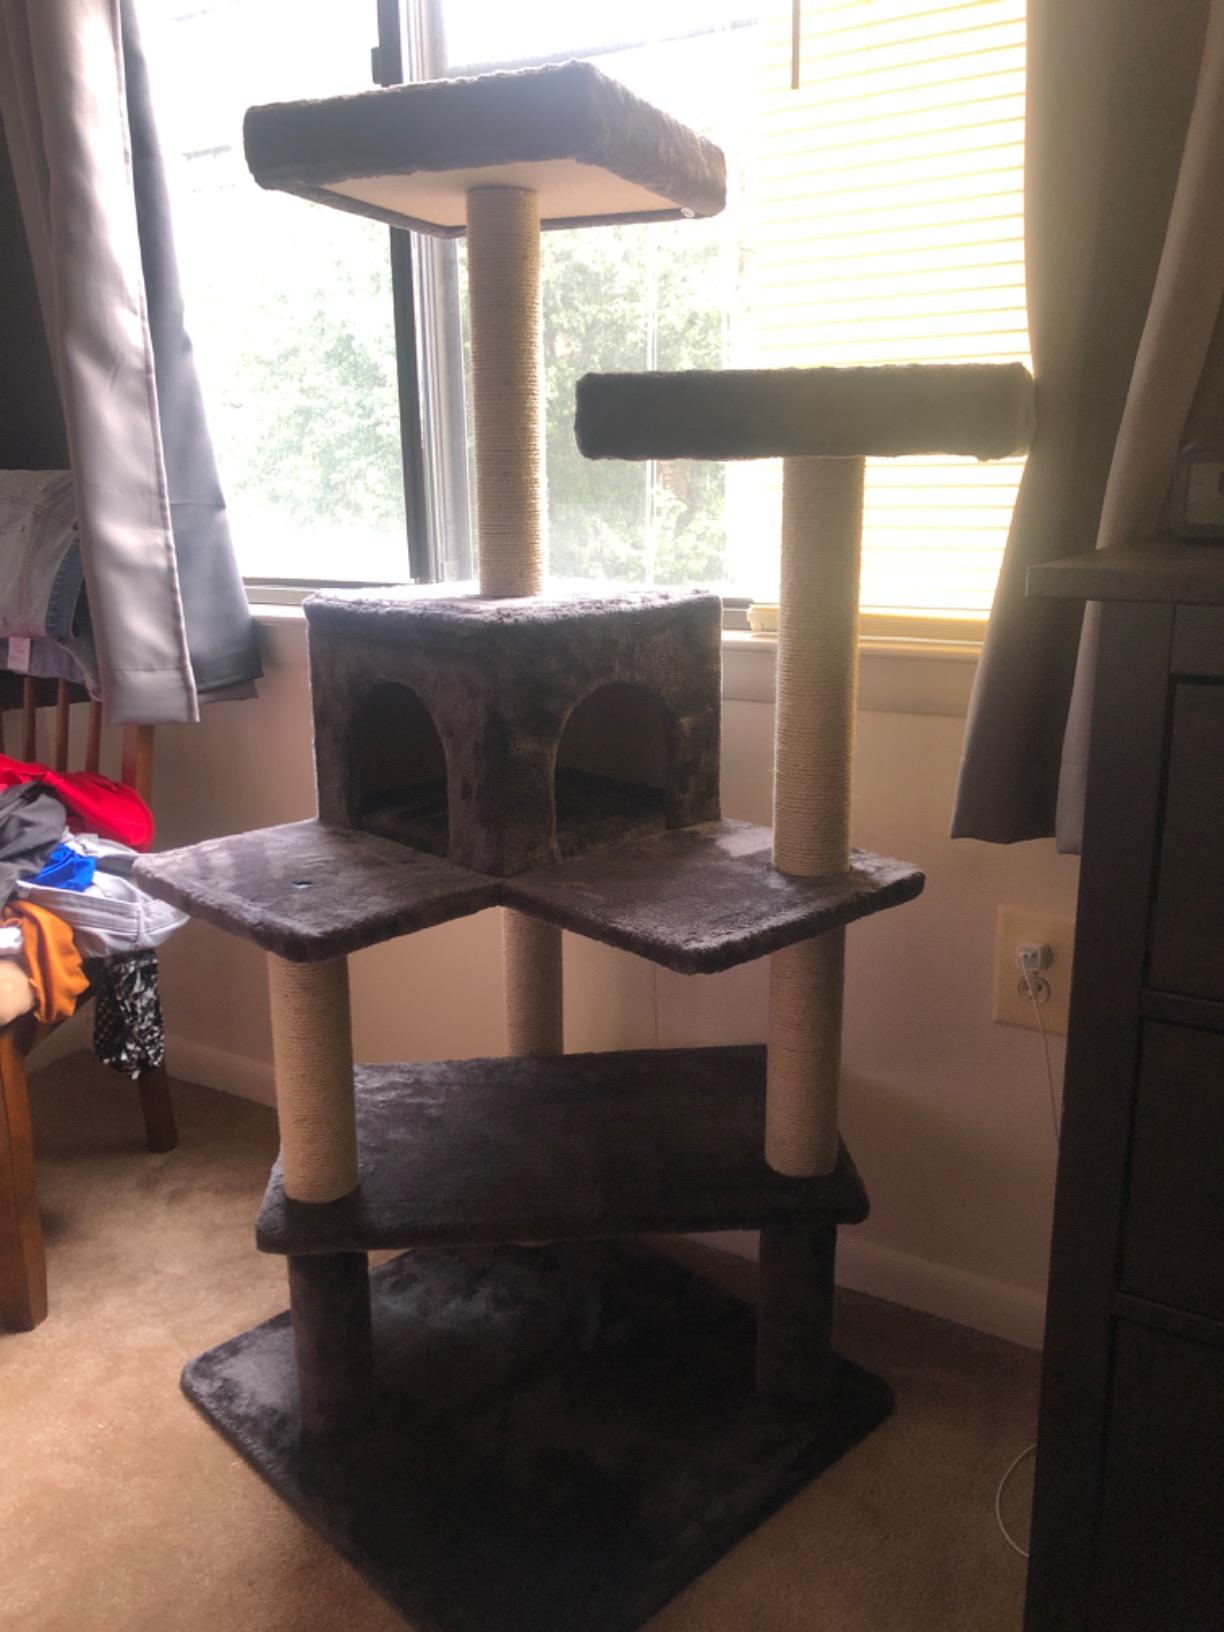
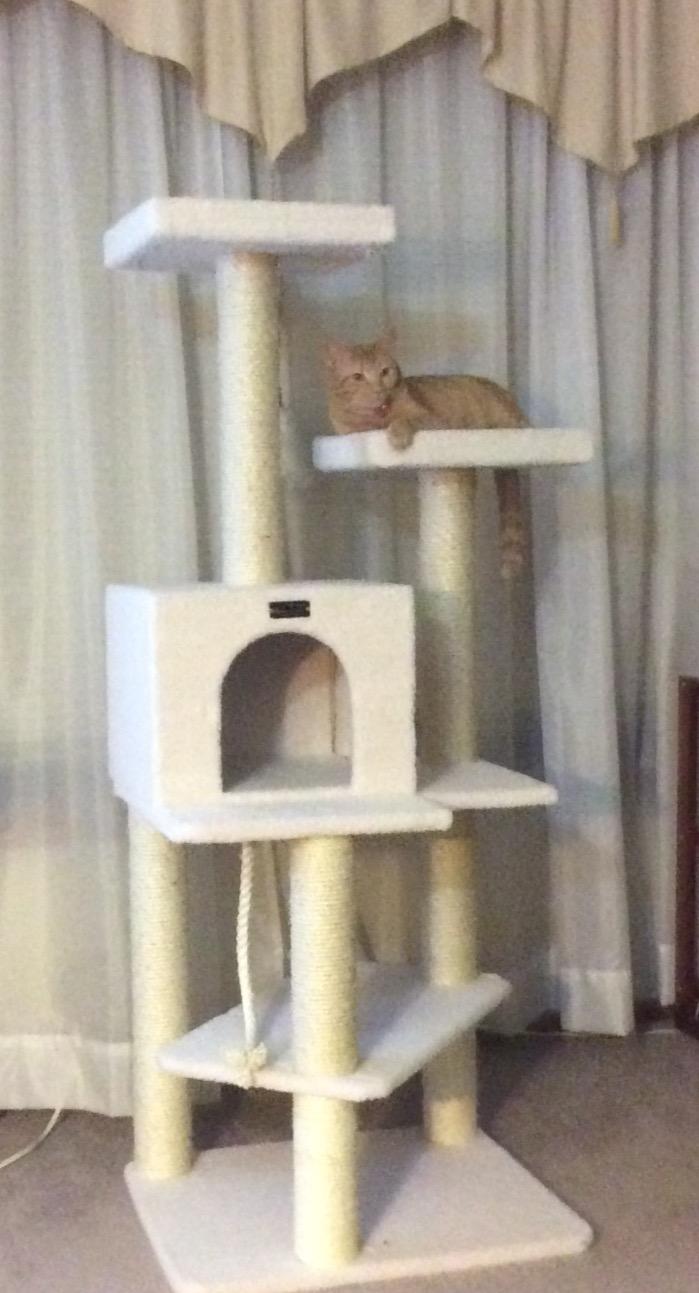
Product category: items_cat tree
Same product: no